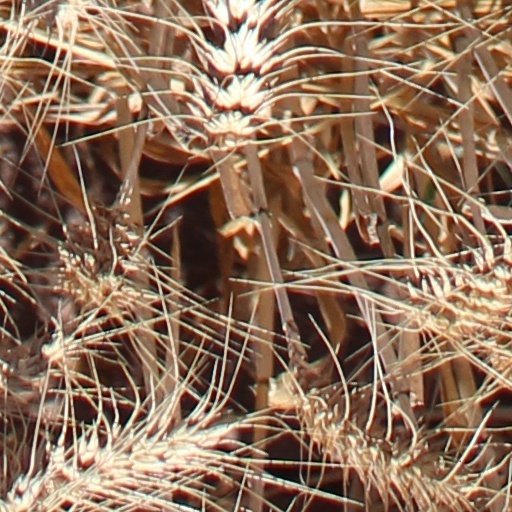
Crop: wheat